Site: brandenburg
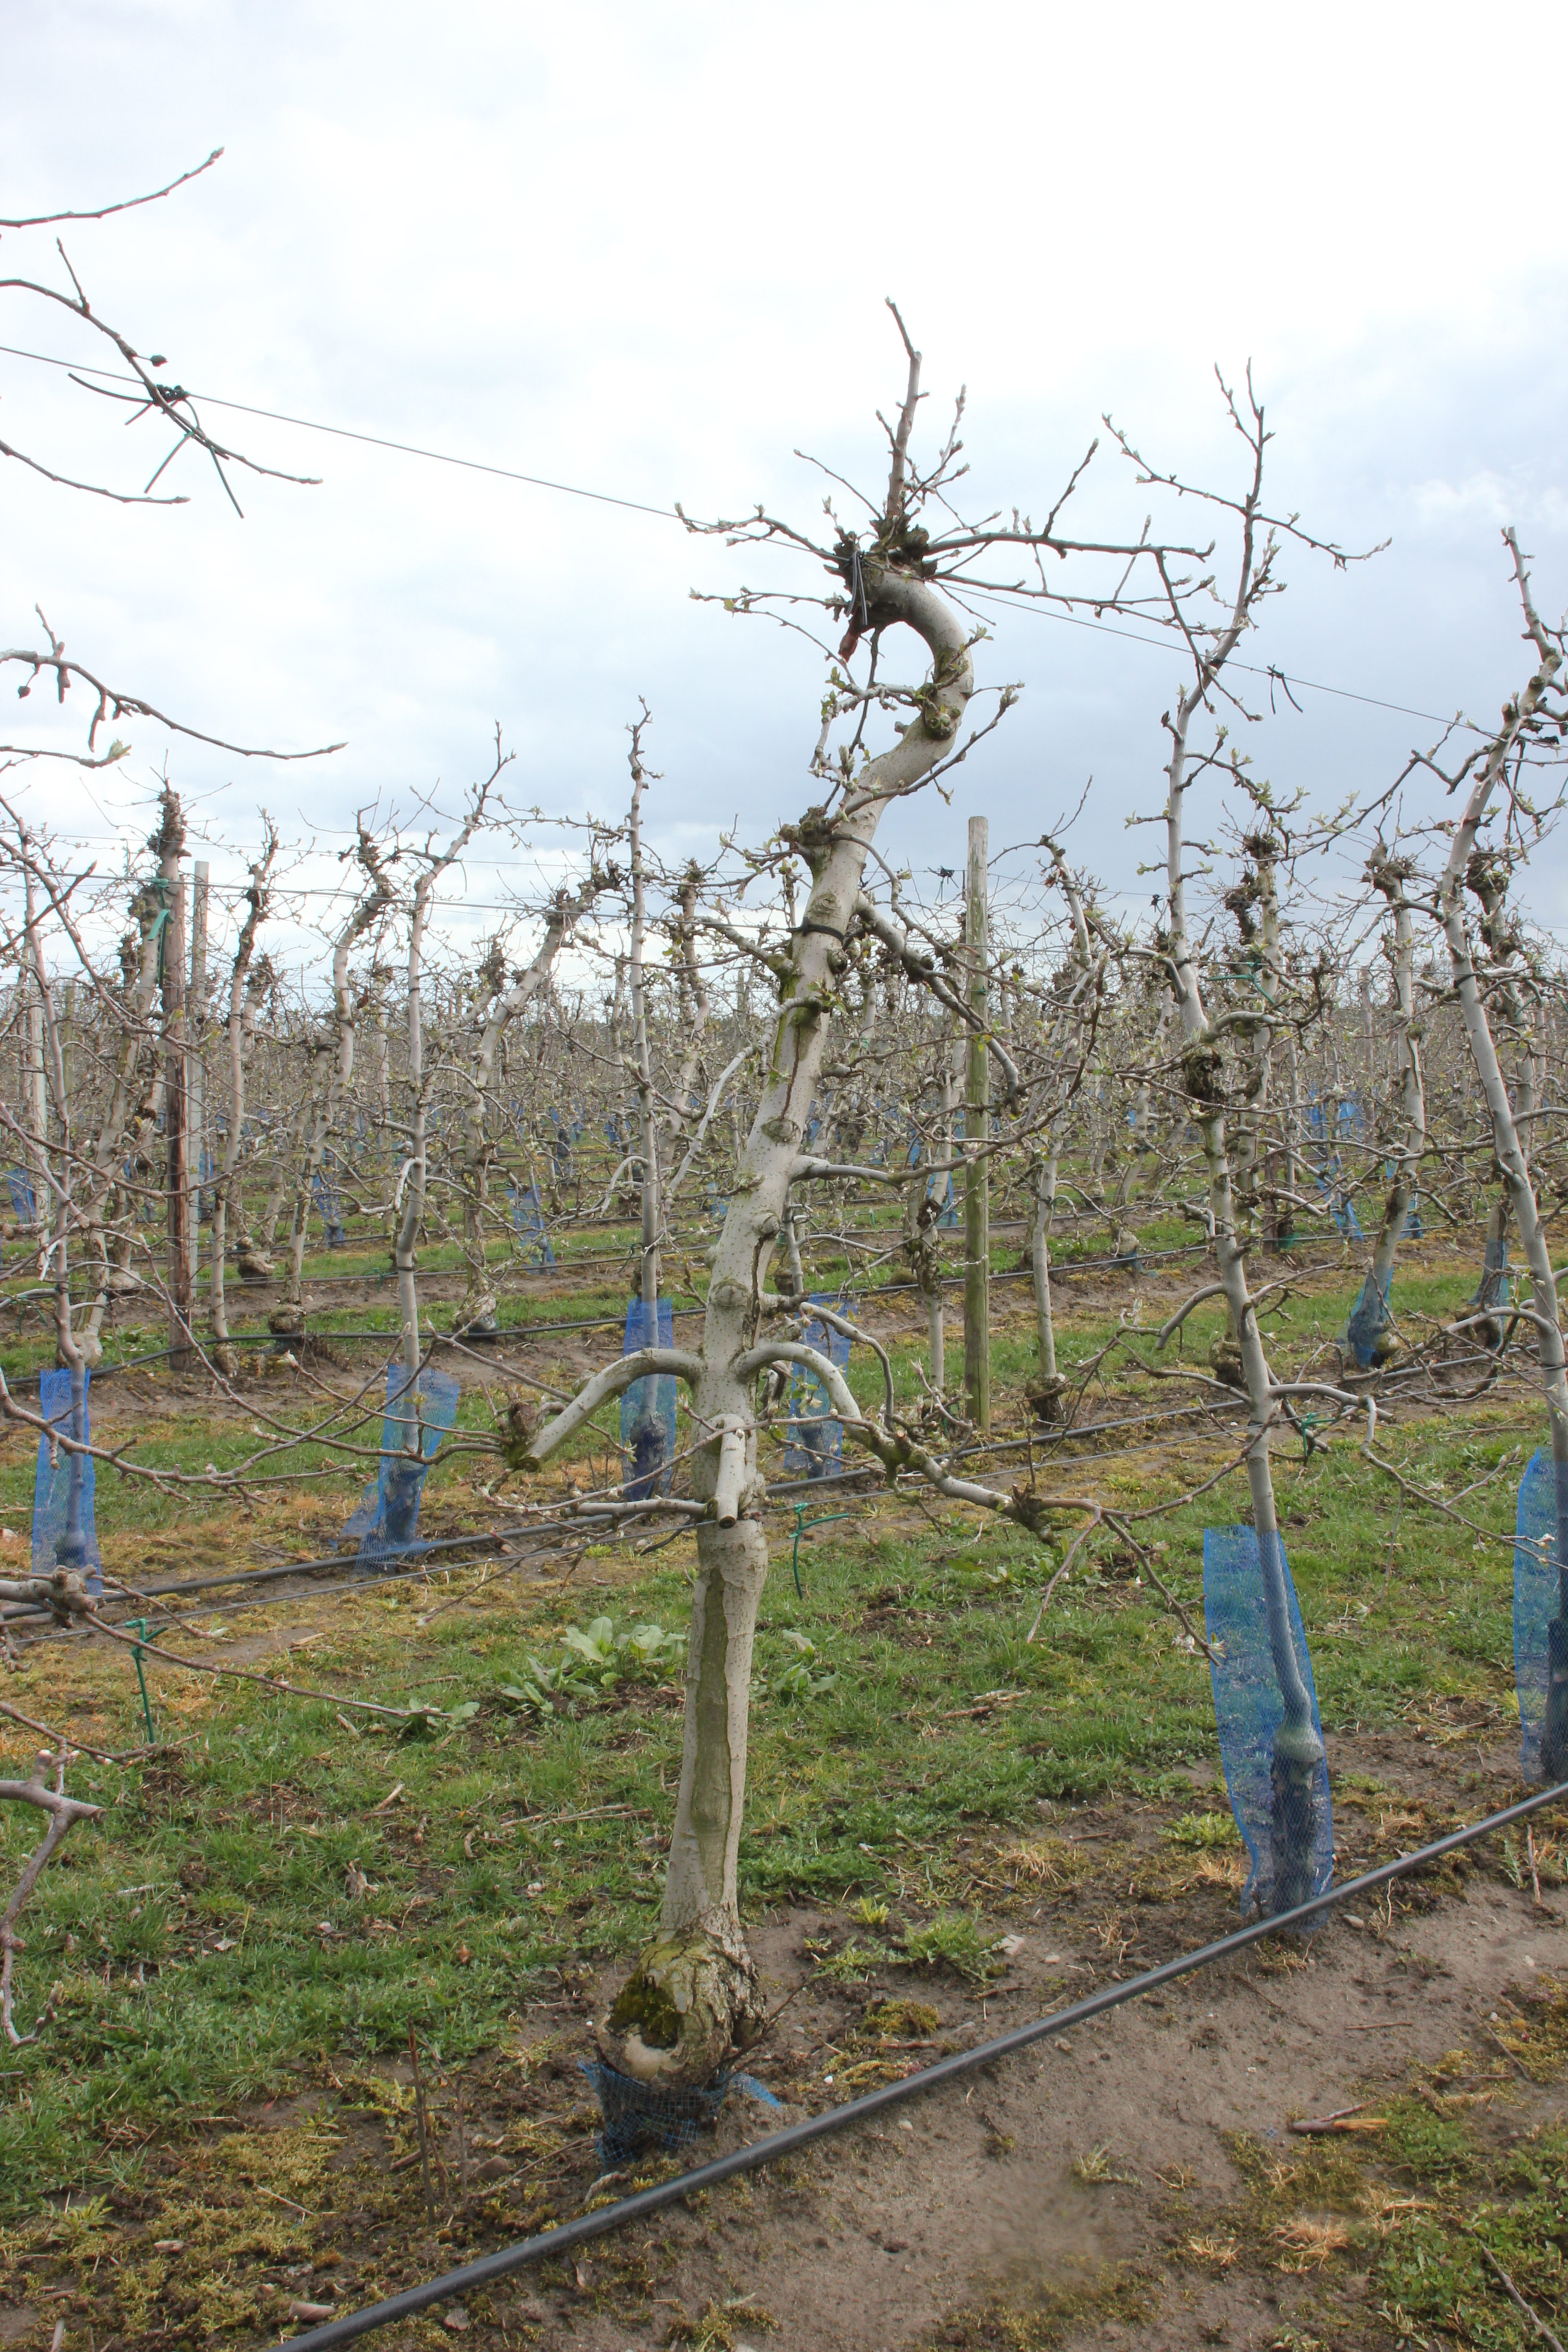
Growth stage (BBCH 55): Inflorescence emergence